Santa Cruz Island

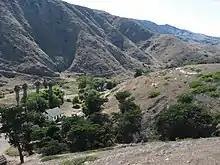
Scorpion Ranch, 2009

William Barron was a San Francisco businessman and co-owner of Barron, Forbes & Co. Dr. James Barron Shaw was hired to manage things and charged by Barron to start a sheep operation. He built corrals and houses for himself and his employees and expanded the road system. He imported cattle, horses, and sheep to the island and erected one of the earliest wharves along the California coast at Prisoners' Harbor. Shaw was the first rancher to ship sheep to San Francisco by steamer, some selling at $30 per animal. By 1869, the year he left Santa Cruz, Shaw's island sheep ranch was well known, and some 24,000 sheep grazed the hills and valleys of Santa Cruz Island. At that time, the gross proceeds from the ranch on Santa Cruz Island were supposedly $50,000. Barron sold the island for $150,000 in 1869, and Shaw left for San Francisco and Los Alamos, where he continued ranching.